Travis Stever

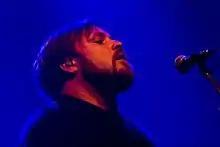
Stever performing with Coheed and Cambria in 2016

Travis Stever (born November 25, 1978) is an American musician who is best known as the lead guitarist and co-founder of progressive rock band Coheed and Cambria.